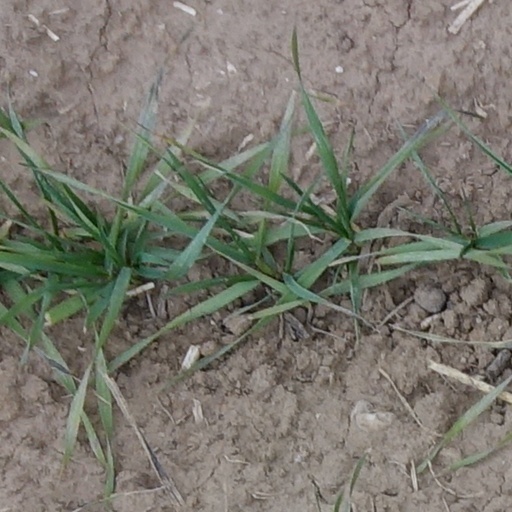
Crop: wheat